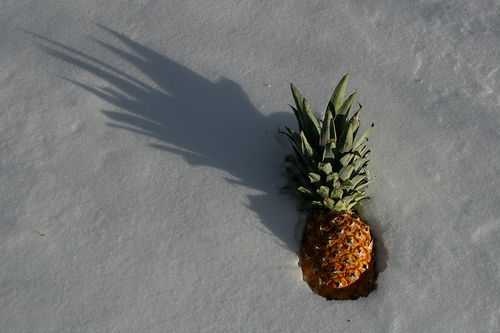
Label: Pineapple